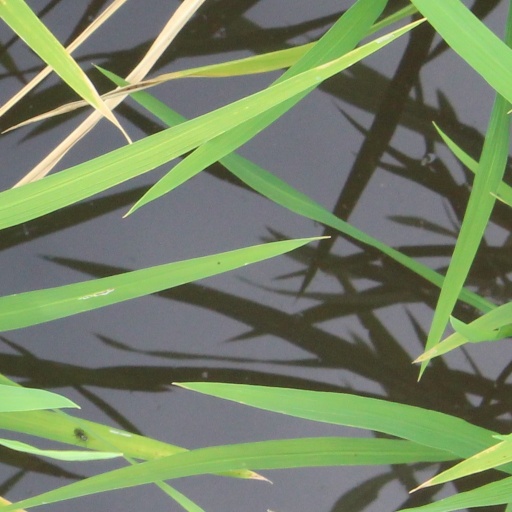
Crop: rice